Stonestown Galleria

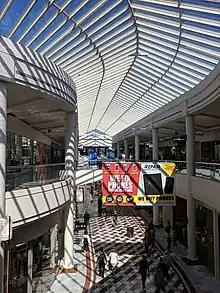
Overview of the galleria

Stonestown Galleria is a shopping mall located in San Francisco, on the West Side of the city It is located immediately north of San Francisco State University and near the former campus of Mercy High School which closed in 2020 and Lowell High School.